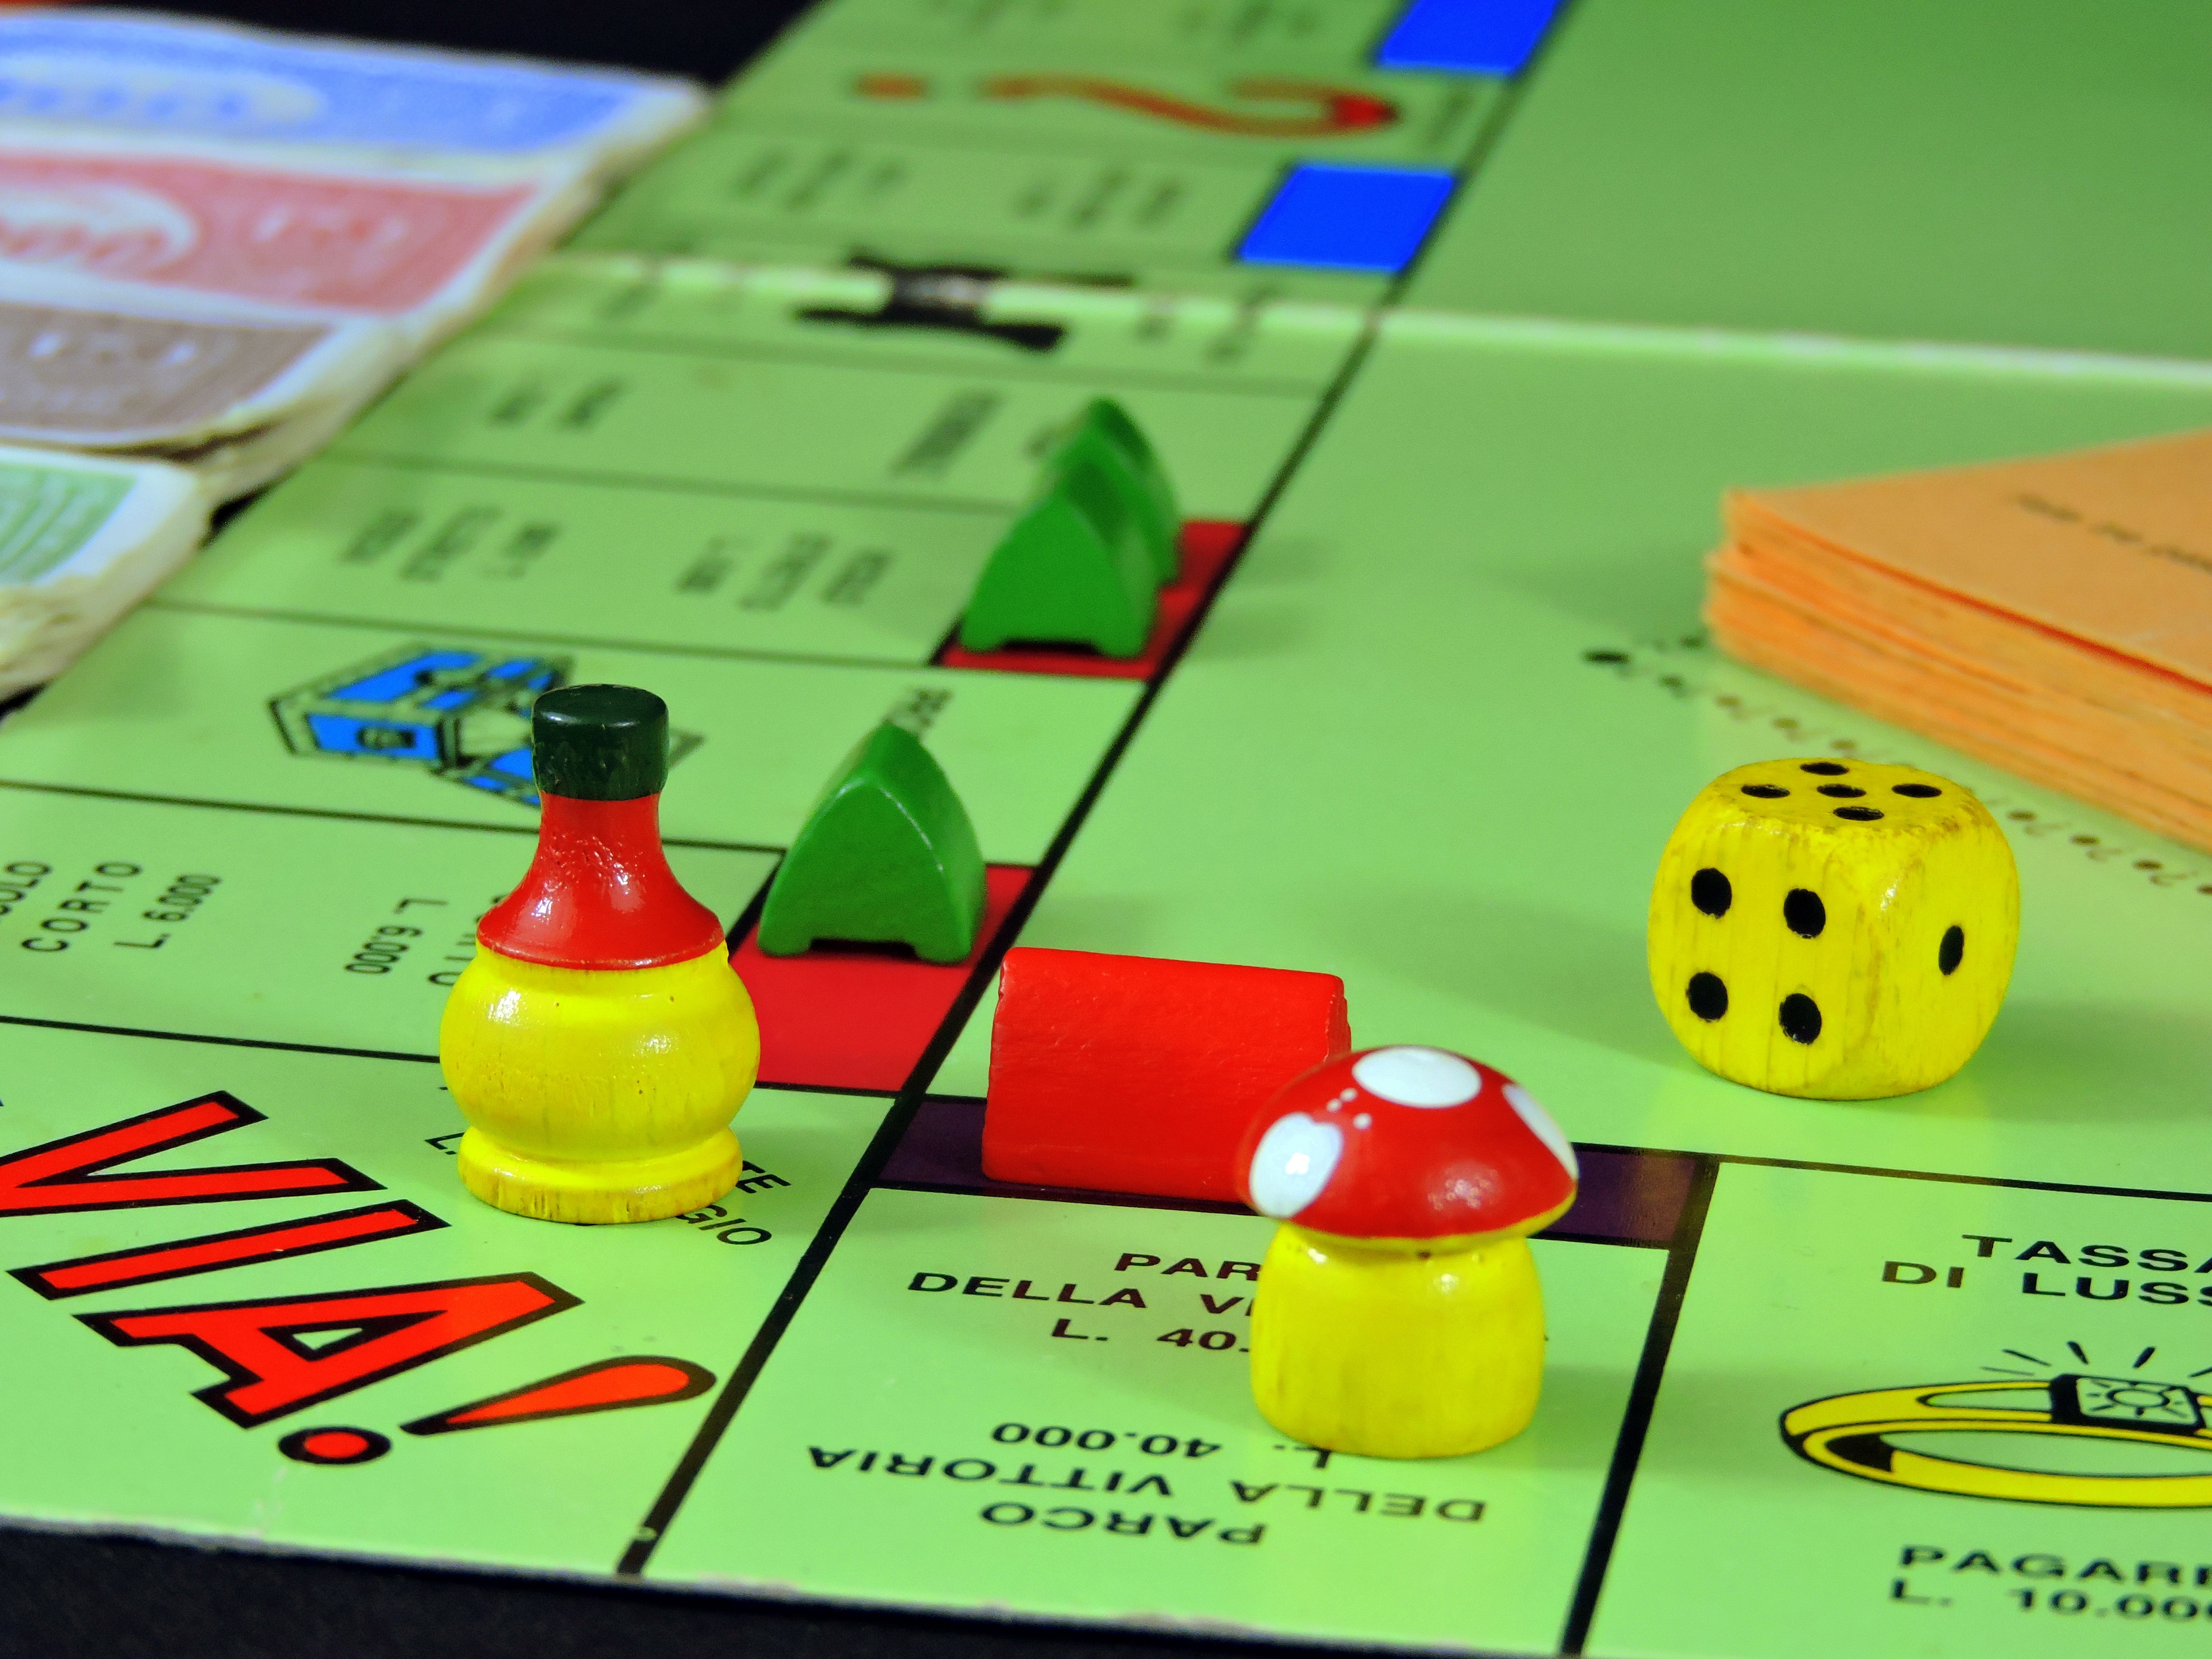
play, recreation, color, money, yellow, toy, board game, departure, buildings, sports, houses, trade, hotels, games, unexpected, via, pastime, monopoly, indoor games and sports, tabletop game